Brunel Manor

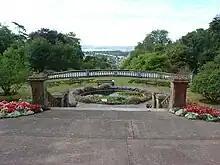
Brunel Manor

Brunel Manor, previously known as Watcombe Park, is a mansion on the outskirts of the seaside resort of Torquay, Devon, England.